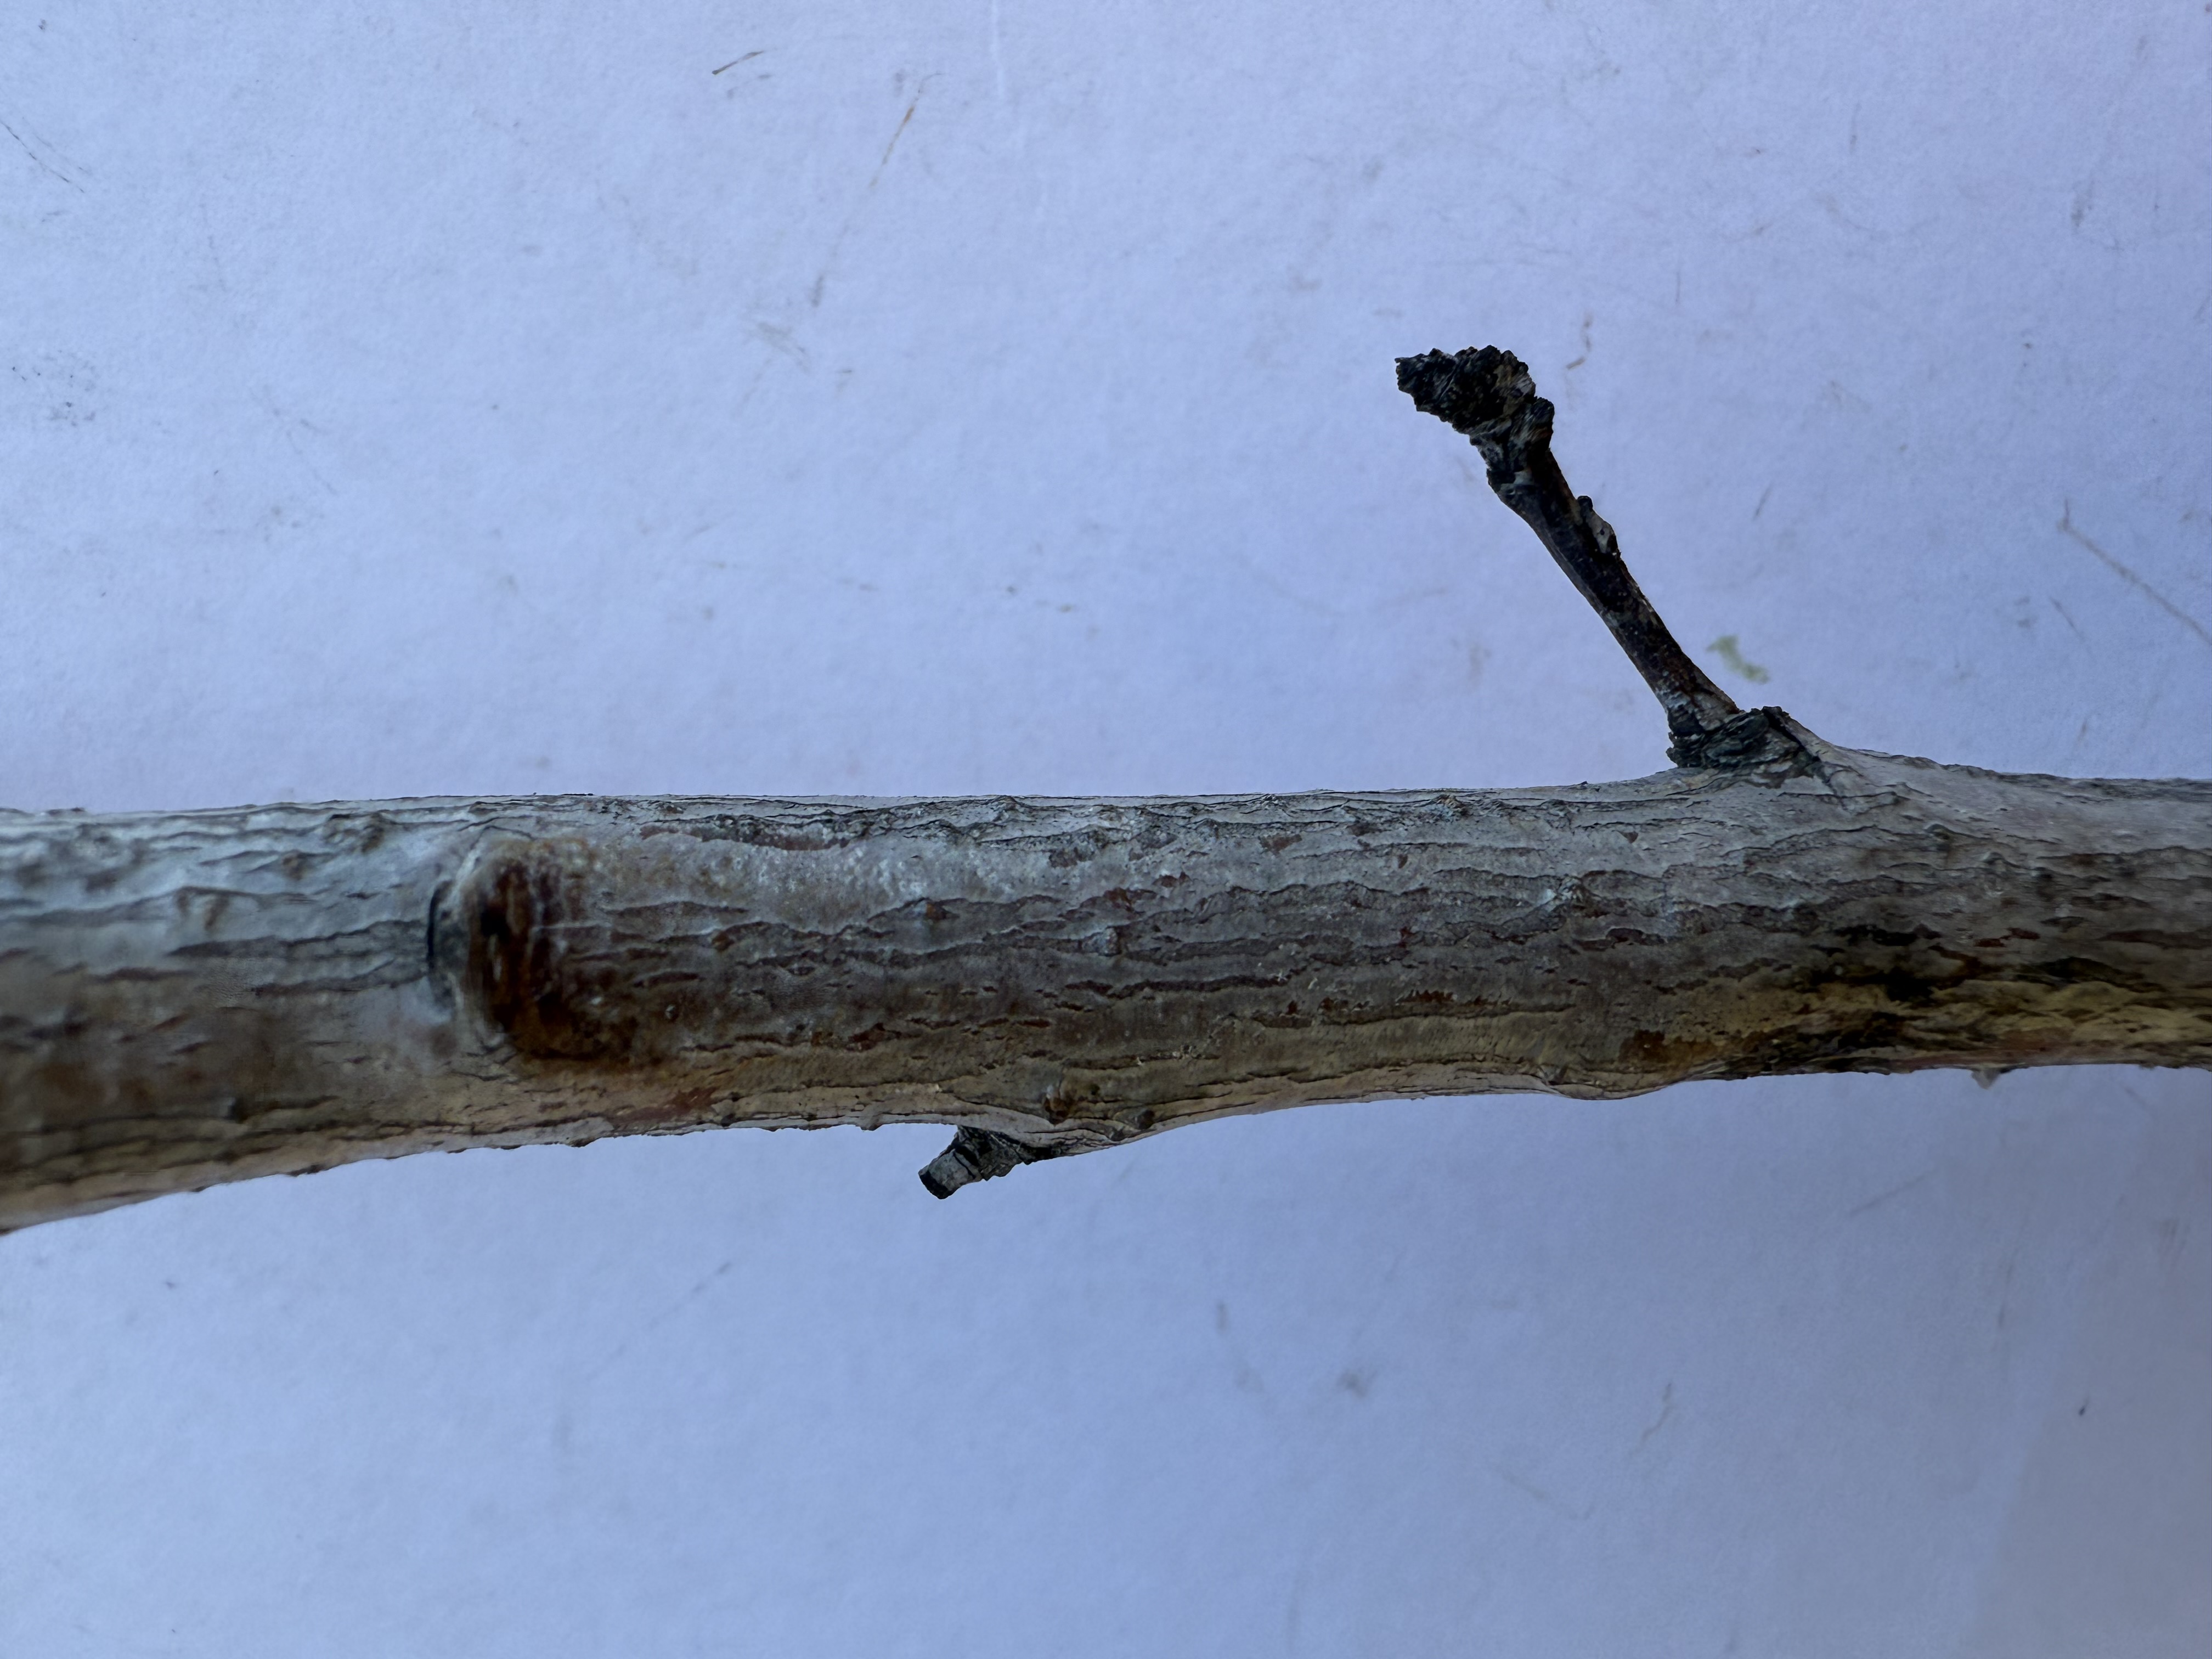
Variety: Hale Peach